Moscow Restaurant

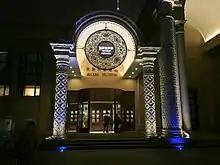
Front entrance of the restaurant (2015)

After the liberalization of China and facing new challenges from the market, the restaurant slowly changed its operational mode, and on November 7, 1984, the restaurant reverted to its original name. No longer limited to the politically and economically privileged, the Moscow Restaurant became well known across the city. Despite its appearance as a Western fine dining establishment, the dishes were quite affordable, and in the 1980s, the restaurant became a popular place for weddings. Its history as formerly the only foreign restaurant in Beijing has made it a site of nostalgia for older residents; despite the government's best efforts to remove all Soviet influence in the 1960s, the admiration for Soviet culture lived on.